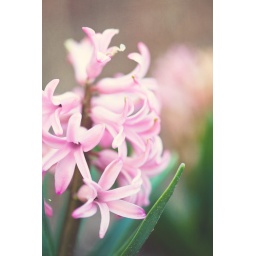
look what i found in my flower bed this morning...